Mount Adams (Washington)

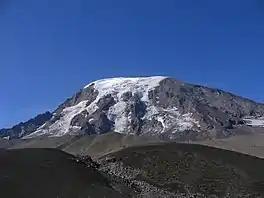
The Northeast face as seen from Devils Garden

Each year, thousands of outdoor enthusiasts attempt to summit Mount Adams. The false summits and broad summit plateau have disheartened many climbers as this inscription on a rock at Piker's Peak indicates. "You are a piker if you think this is the summit. Don't crab, the mountain was here first." Crampons and ice axes are needed on many routes because of glaciers and the route's steepness. Aside from crevasses on the more difficult glacier routes, the biggest hazard is the loose rocks and boulders which are easily dislodged and a severe hazard for climbers below. These falling rocks are especially dangerous for climbers on the precipitous east faces and the steep headwalls of the north and west sides. Routes in those areas should only be climbed early in the season under as ideal conditions as can be had. Other hazards faced by climbers on Adams include sudden storms and clouds, avalanches, altitude sickness, and inexperience. Climbing Mount Adams can be dangerous for a variety of reasons and people have died in pursuit of the summit while many others have had close calls.